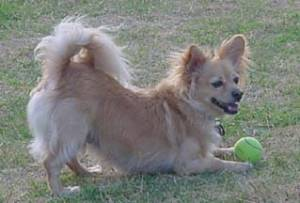
Breed: pomeranian